History of Derry City F.C.

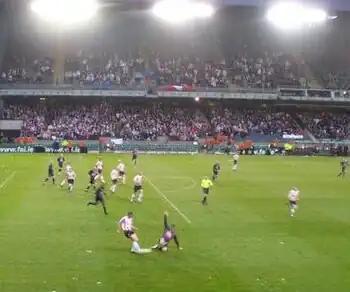
Derry City competing with St. Patrick's Athletic in the 2006 FAI Cup final at Lansdowne Road, Dublin.

Despite the encouraging progress, on 10 November 2006 manager Stephen Kenny announced he would be leaving the club to join Scottish side Dunfermline Athletic F.C. at the end of the 2006 season in order to further his career. His success at Derry had raised eyebrows across the water, and especially in Scotland, after the club's 5–1 demolition of Gretna on Scottish soil in the second qualifying round of the UEFA Cup. Early speculation linked Joe Kinnear to the soon-to-be-vacant managerial post at Derry City. However, by the end of November 2006 Pat Fenlon emerged as the preferred target of the Derry board. Kenny took up his position in Dunfermline on 18 November, which was the day after Derry City's last league game against Cork City at the Brandywell – a game which Derry won 1–0. However, Kenny's last game at the helm for Derry was when he returned from Dunfermline in an 'advisory role' for the Lansdowne Road encounter with St. Patrick's Athletic in the FAI Cup final. The game, the last match of association football to be staged at the old stadium prior to re-development, was a positive send-off for Kenny after Derry came back from being a goal down on three separate occasions and clinched the game with a 4–3 scoreline after extra time. With the club having won the FAI League Cup earlier in the season (for the second year running), in as equally dramatic fashion (the game went to penalties after Derry had been reduced to 9 men), the claiming of the FAI Cup amounted to a cup double for the team. The cup-win could easily have concluded a historic second treble-winning season. However, Derry just missed out on this after having come second in the eircom League to Shelbourne FC on goal-difference prior to the FAI Cup final. In total, 32 players represented the club under Kenny. His win percentage was 58 per cent while his teams managed to keep 57 clean-sheets out of 112 games.